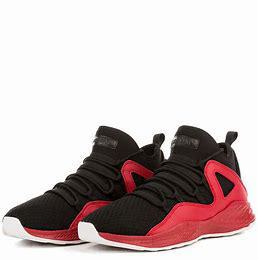
Brand: Jordan
Model: Formula 23